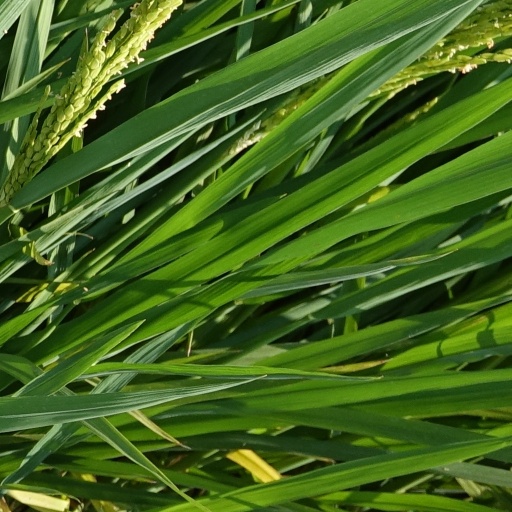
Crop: rice